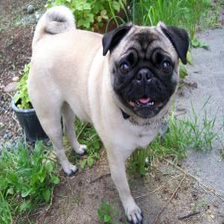
Species: dog
Breed: pug